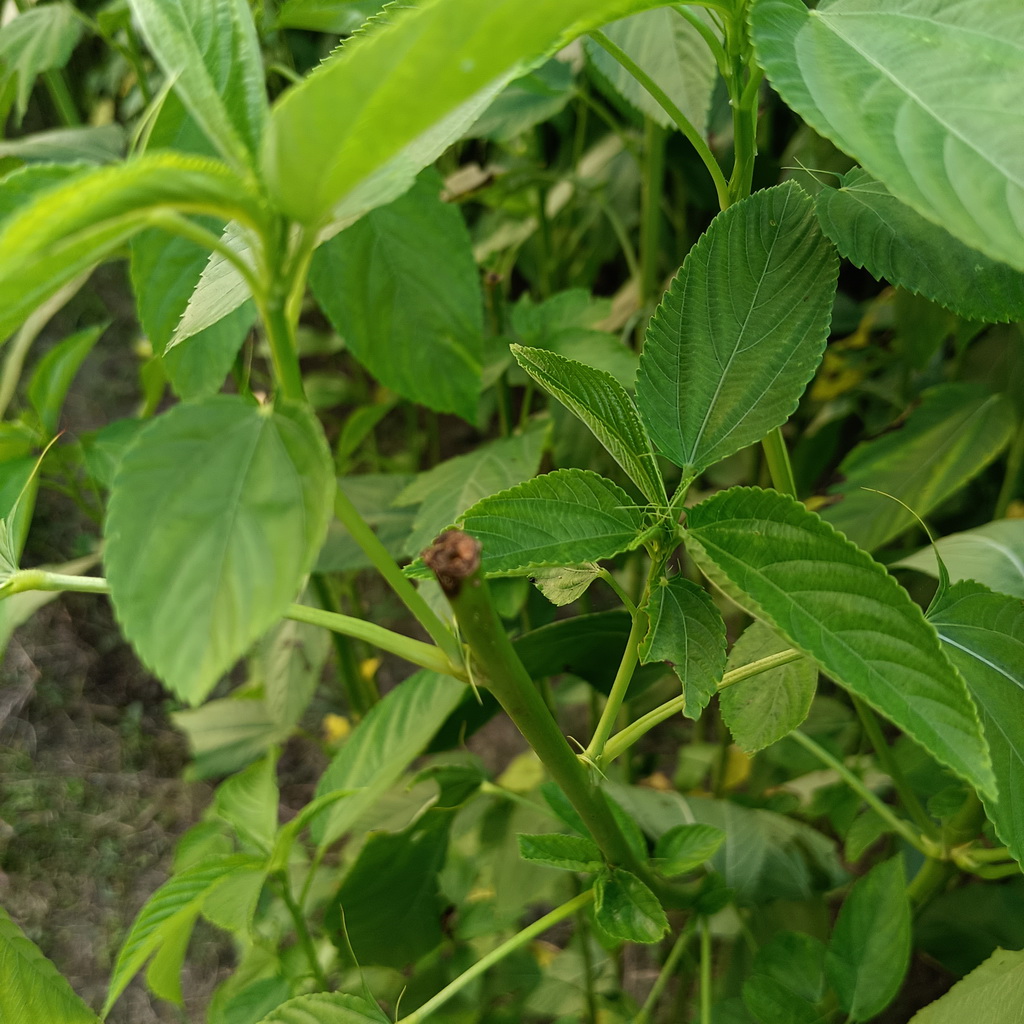
Label: Stem Soft Rot